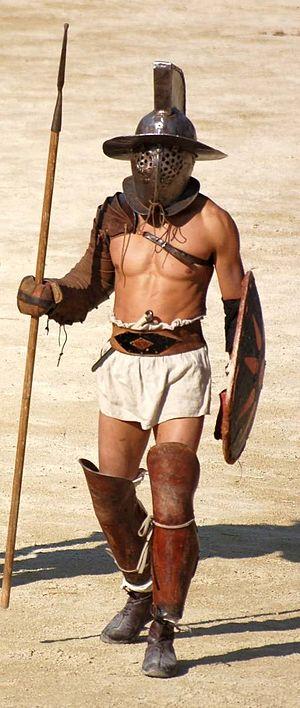
ACTA Combats historiques Hoplomaque équipé de jambières, lance, galea et bouclier
Acta est une société française de spectacles vivants qui reconstitue les combats de l'Antiquité et du Moyen Âge.